History of the Catholic Church

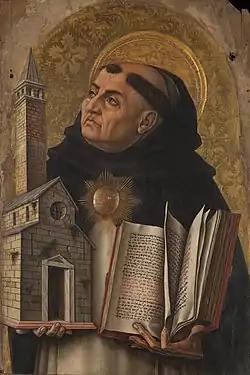
Saint Thomas Aquinas carrying the whole Church with his theology

The Cluniac reform of monasteries that began in 910 placed abbots under the direct control of the pope rather than the secular control of feudal lords, thus eliminating a major source of corruption. This sparked a great monastic renewal. Monasteries, convents and cathedrals still operated virtually all schools and libraries, and often functioned as credit establishments promoting economic growth. After 1100, some older cathedral schools split into lower grammar schools and higher schools for advanced learning. First in Bologna, then at Paris and Oxford, many of these higher schools developed into universities and became the direct ancestors of modern Western institutions of learning. It was here where notable theologians worked to explain the connection between human experience and faith. The most notable of these theologians, Thomas Aquinas, produced "Summa Theologica", a key intellectual achievement in its synthesis of Aristotelian thought and the Gospel. Monastic contributions to western society included the teaching of metallurgy, the introduction of new crops, the invention of musical notation and the creation and preservation of literature.